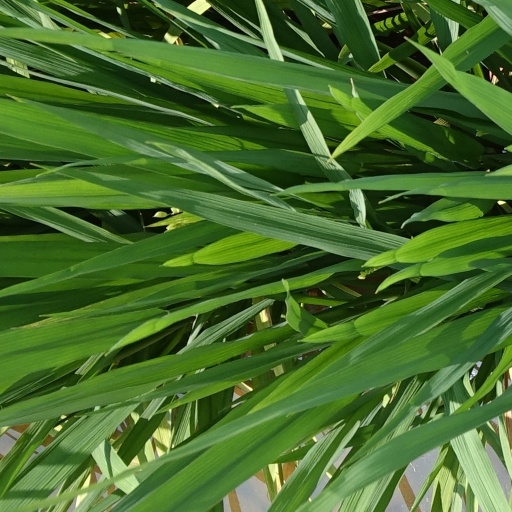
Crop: rice